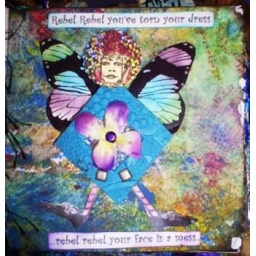
moveable paper doll on [ainted kitchen roll background like Traci Bautista in Collage Unleashed